Tenille Dashwood

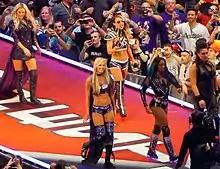
Emma (center), along fellow Team B.A.D. & Blonde members, walking to the ring before their match at the WrestleMania 32 event in April 2016

On 22 March episode of "Main Event", Emma made her return to the main roster alongside Summer Rae by attacking Alicia Fox and Natalya during a match between Paige and Naomi, distracting Paige, and subsequently aligning herself with Team B.A.D., Lana and Rae, after a reconciliation between Lana and Summer. The following week, in her return match, Emma defeated Paige on 28 March episode of "Raw", after being helped by Lana. Post-match, she along her allies, attacked Brie Bella, Natalya, Alicia Fox and Paige, before a returning Eva Marie cleared the area. As a result, a 10-Diva tag team match between the Total Divas team (Brie, Fox, Natalya, Eva and Paige) and the newly dubbed team B.A.D. & Blonde (Naomi, Tamina, Lana, Emma, and Rae) was announced for the WrestleMania 32's pay-per-view pre-show. At the event on 3 April, they were defeated by team Total Divas after Naomi submitted to Brie Bella. After WrestleMania, Emma began a feud with Becky Lynch, defeating her in singles competition on 2 May episode of "Raw". The following week, Emma and the debuting Dana Brooke assaulted Lynch during a backstage segment.